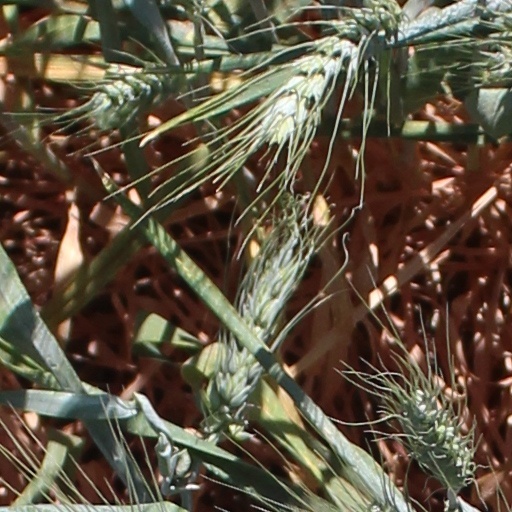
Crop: wheat